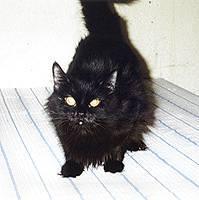
cat